Morten Rasmussen House

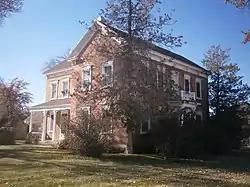

The Morten Rasmussen House is a historic two-story house in Mount Pleasant, Utah. It was built with red bricks in 1875 by Morten Rasmussen, an immigrant from Denmark who converted to the Church of Jesus Christ of Latter-day Saints and arrived in Ephraim, Utah in 1851, before moving to Mount Pleasant with other Mormon settlers in 1859. Rasmussen lived in this house, designed in the Federal architectural style, with his wife, née Karen Marie Christiansen, also an immigrant from Denmark, and their twelve children. He was a missionary in his native Denmark from 1881 to 1883, and he died in 1885. The house has been listed on the National Register of Historic Places since August 18, 1977.